German Brazilians

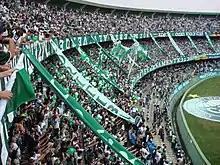
A match between Coritiba and Ceará in the 2007 Campeonato Brasileiro.

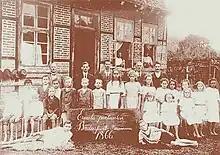
Students and teachers at a German school in Blumenau in 1866.

The Colégio Visconde de Porto Seguro, founded in 1872 as "Deutsche Schule" by the Germans immigrants in São Paulo, is the largest German School worldwide. In Rio de Janeiro, Germans founded their first school in 1862 (today Colégio Cruzeiro).